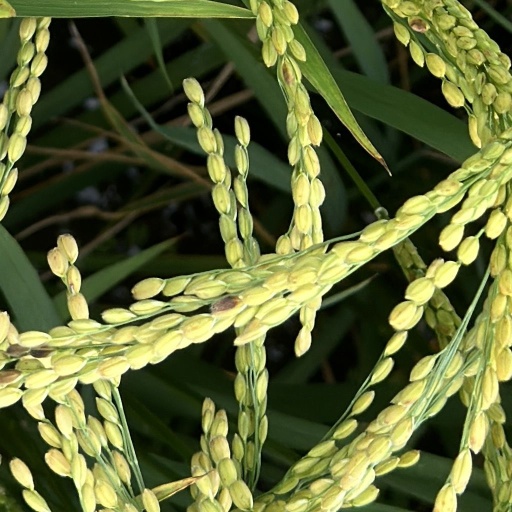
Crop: rice